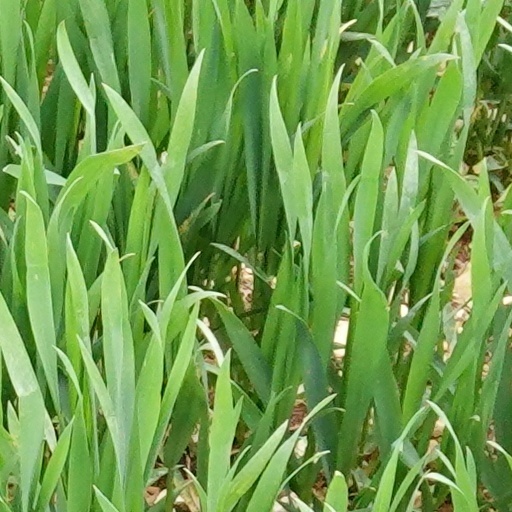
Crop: wheat